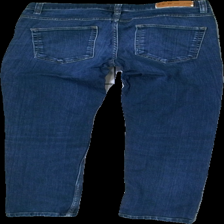
View: back
Type: Jeans
Category: Ladies
Brand: Not in the list
Brand text on label: S.C.W
Colors: Blue
Material: 100% Cotton
Cut: Tight
Trend: Denim
Damage: damaged elastane
Damage location: top center
Price range: <50
Recommended usage: Recycle
Description: blue tight jeans